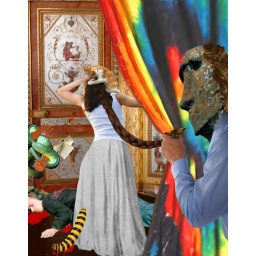
inspired by a plate from &amp;quot;Easter Island,&amp;quot; book 5 in Max Ernst's &amp;quot;A Week of Kindness&amp;quot;